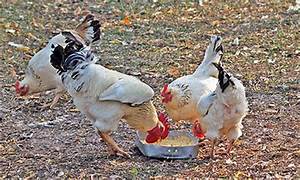
Label: chicken